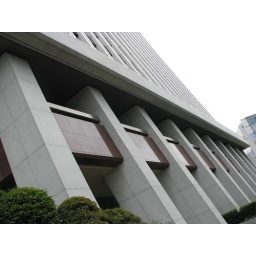
The base of the Sompo Japan tower in Shinjuku, Tokyo